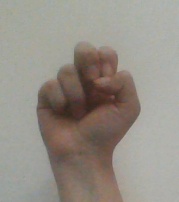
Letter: gaaf